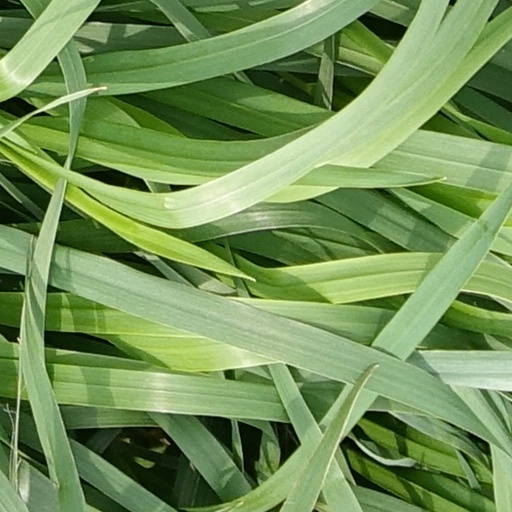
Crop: wheat